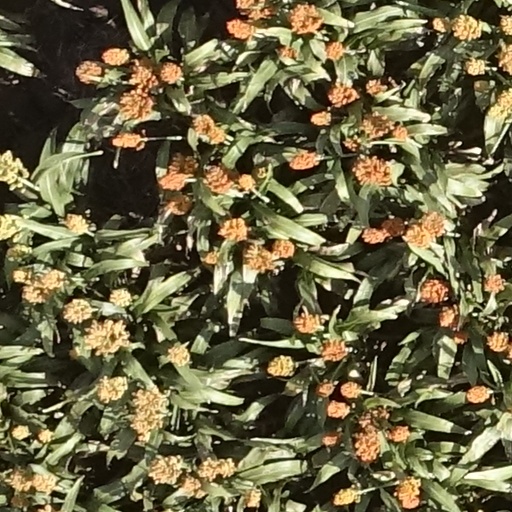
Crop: sorghum